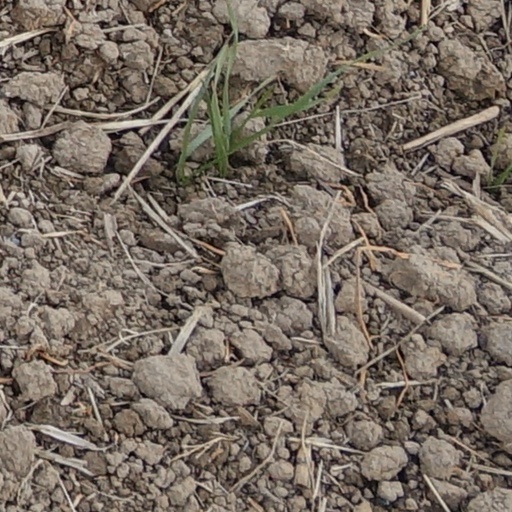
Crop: wheat